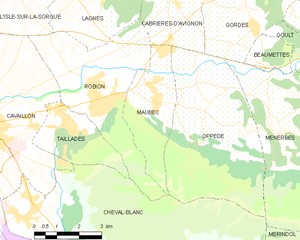
Carte des communes françaises Maubec